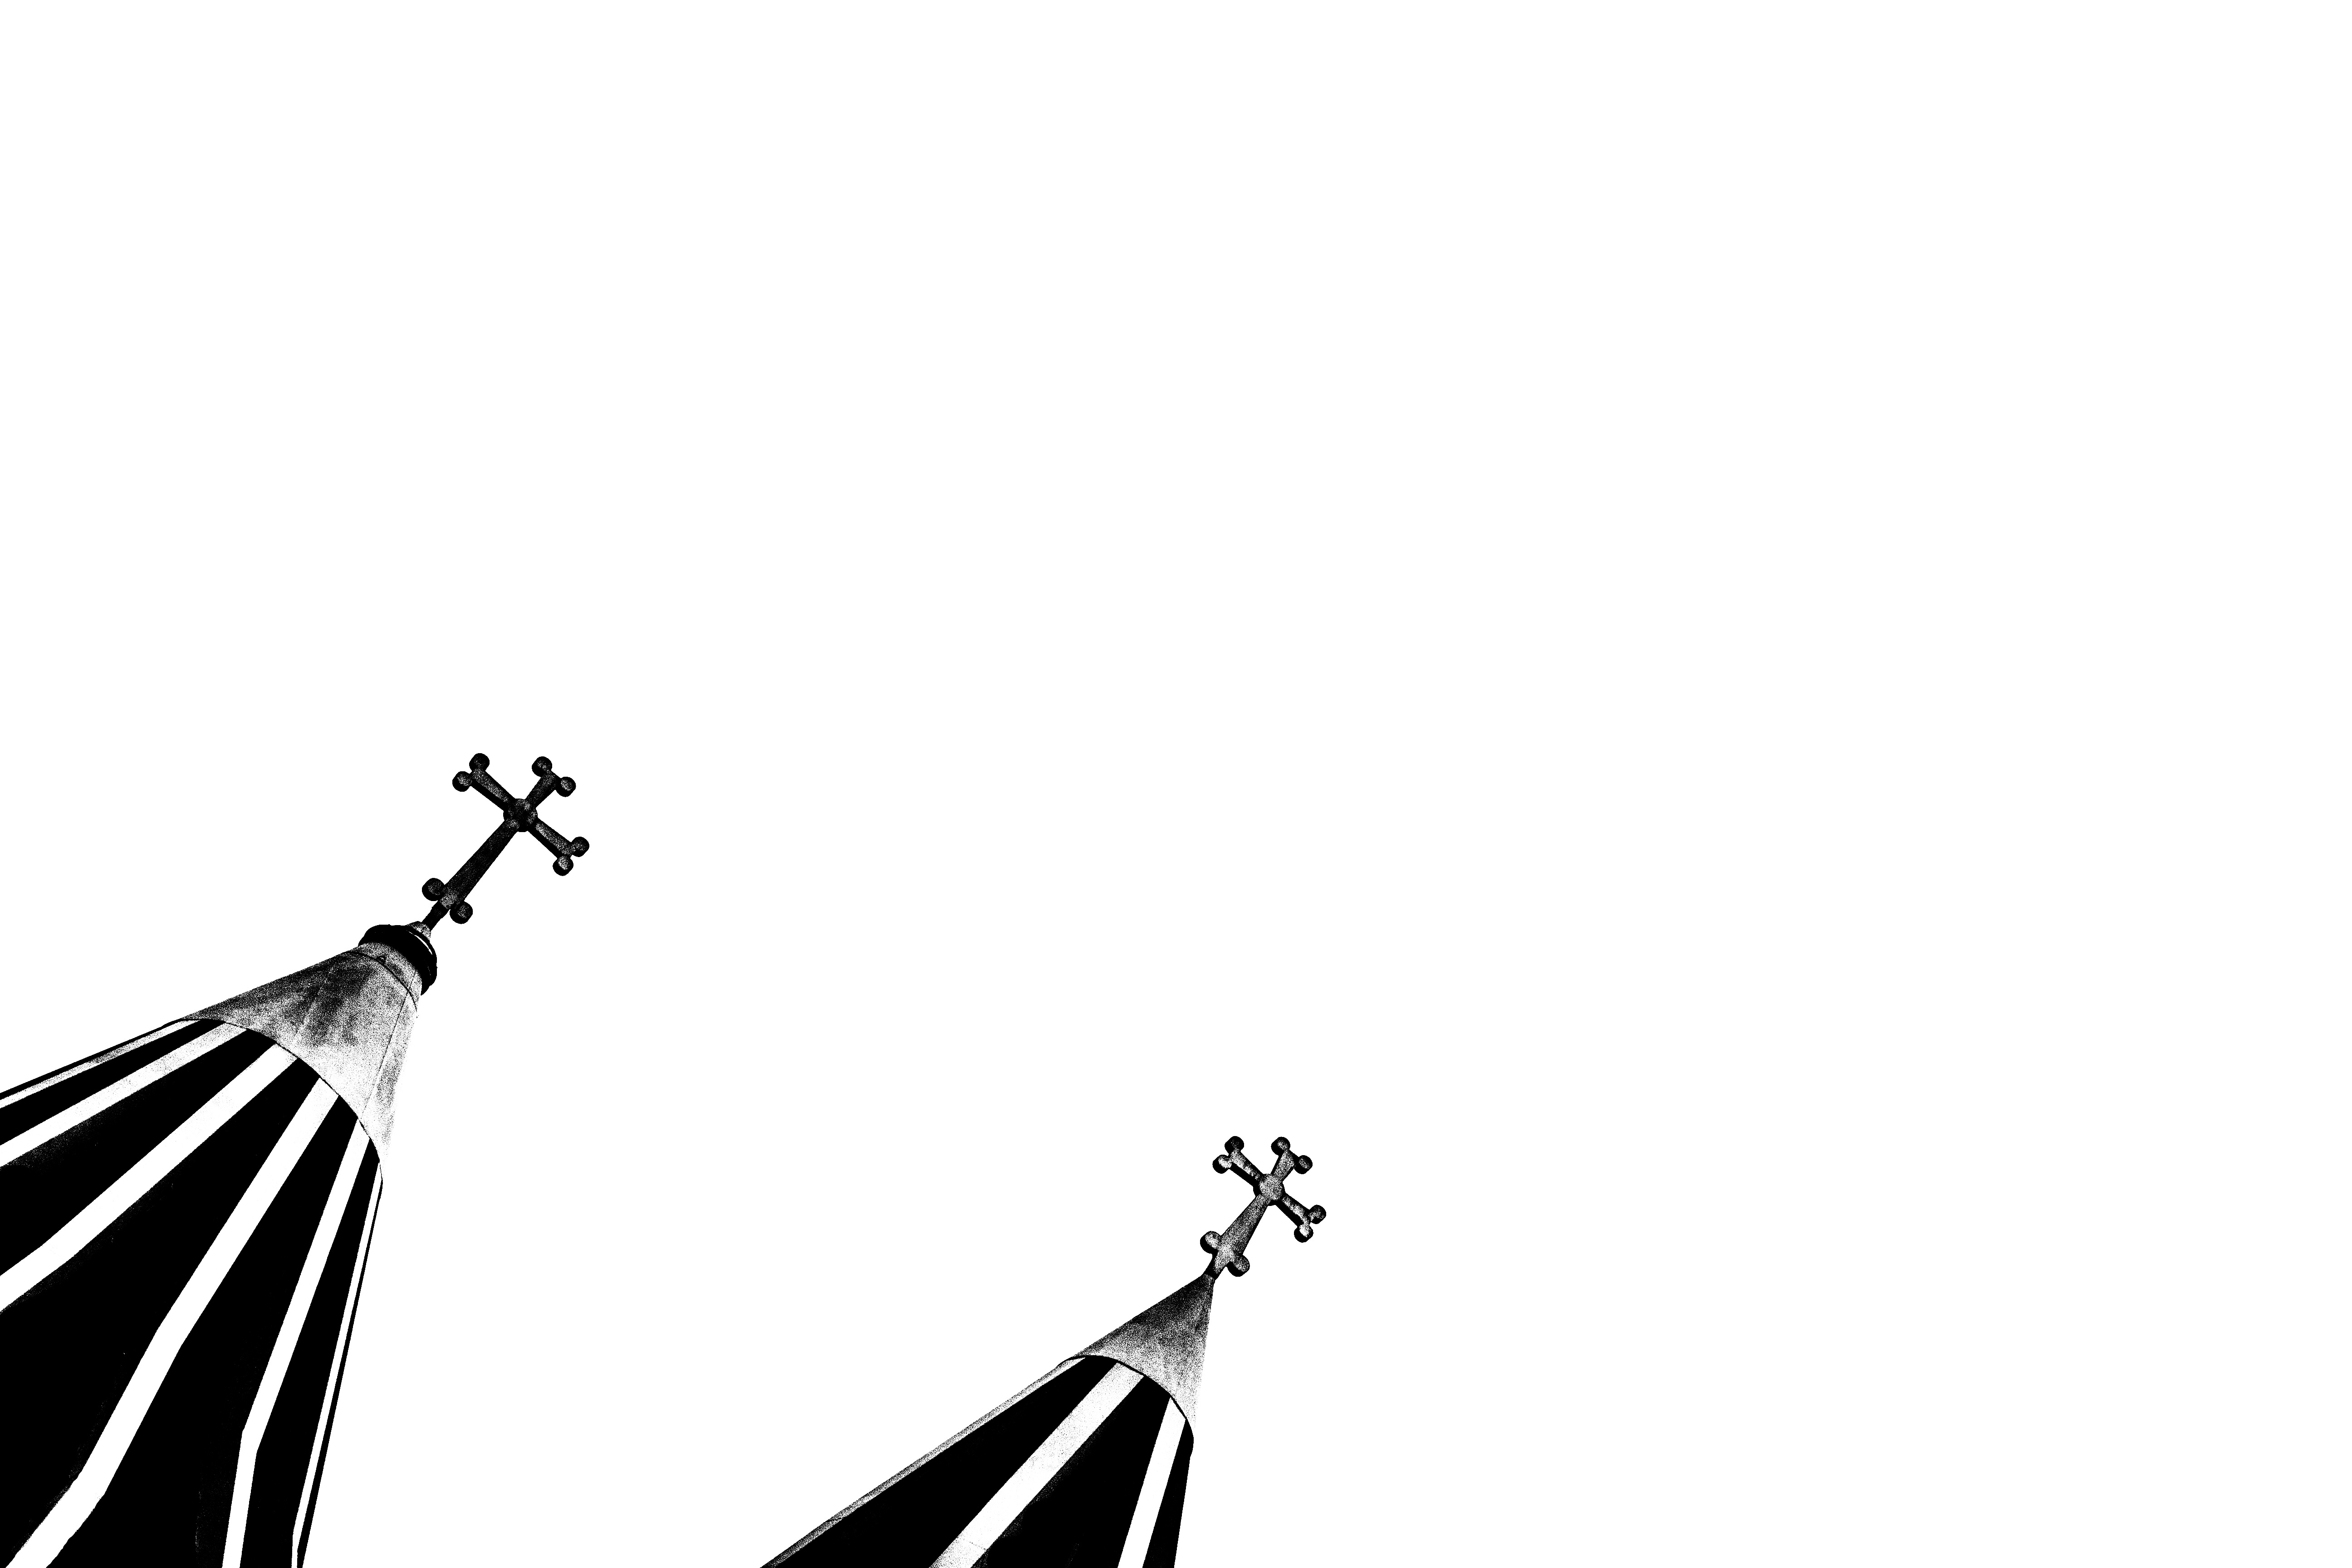
guitar, musical instrument, string instrument, plucked string instruments